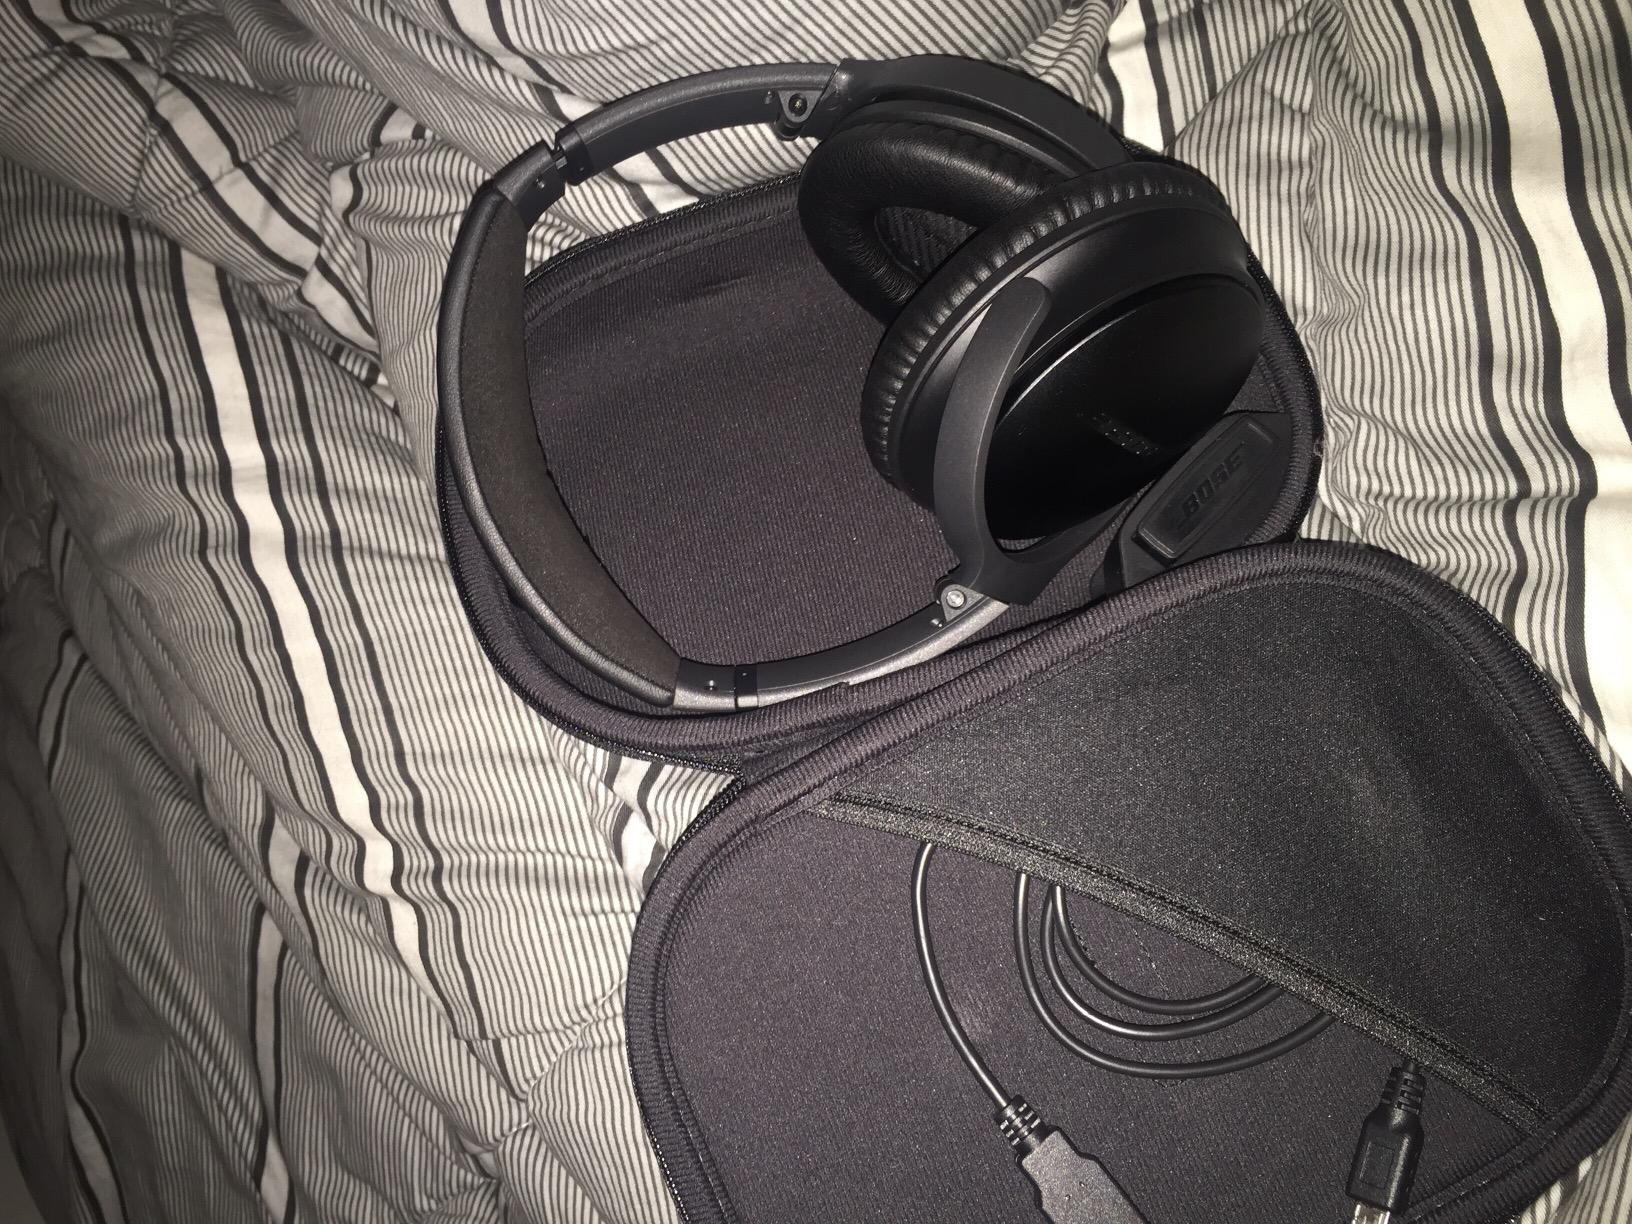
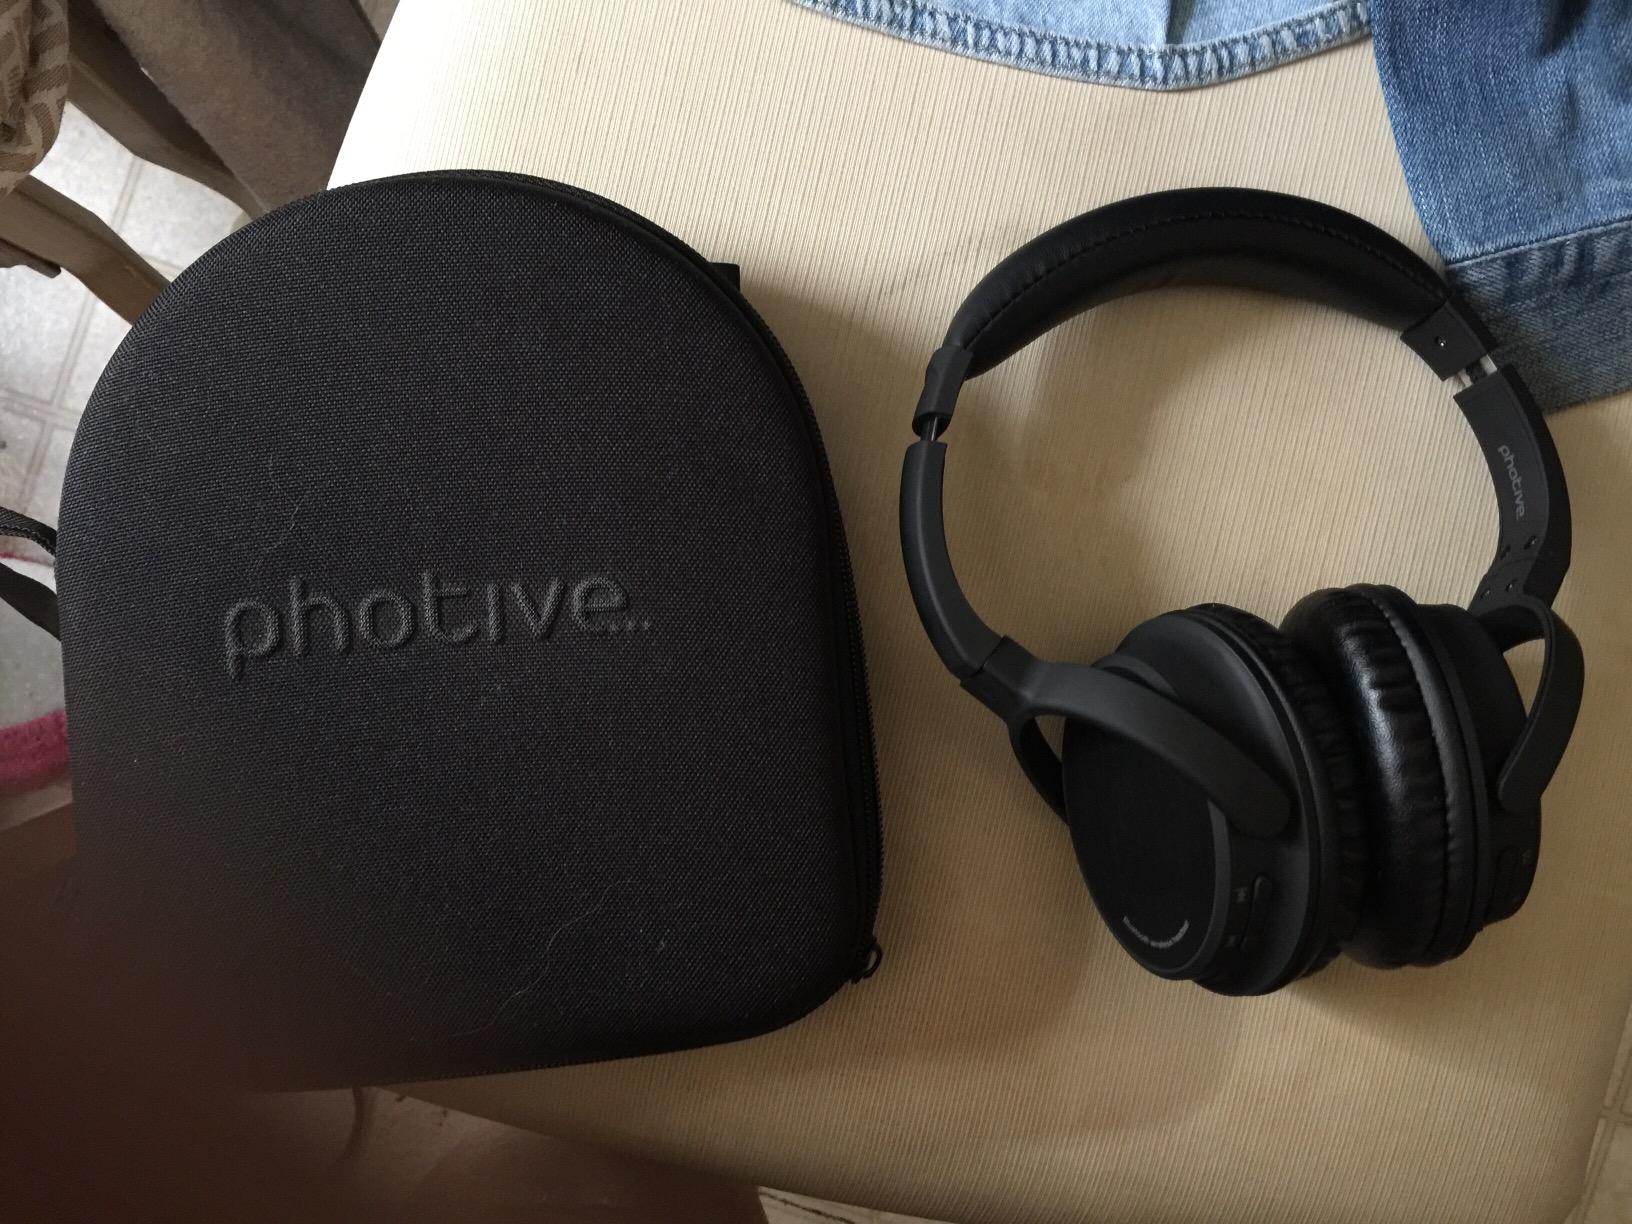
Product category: headphones
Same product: no